Jurong

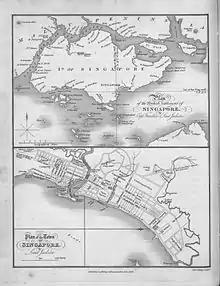
Philip Jackson's Plan of the British Settlement of Singapore. The region that is now Jurong can be seen on the south-western end of the map of mainland Singapore (top).

Although Jurong's geography was documented on a few maps and records following Singapore's founding in 1819, the area only became clearer to the British in an 1828 geographical survey of the island by Lieutenant Philip Jackson. In a map that was drawn after the survey, the lieutenant clearly describes most of Jurong's natural geography with the two rivers of Jurong, Sungei Jurong and Sungei Pandan, marked on the map. He also noted down several islands which have since ceased to exist. Such islands include, Pulau Ayer Chawan, Pulau Butun, Pulau Pese (Pulau Pesek), Pulau Sakra and Pulau Saraya (Pulau Seraya), all of which have since merged to form Jurong Island. Current geographical landmarks such as Pulau Damar Laut and the strait of Selat Sembilan (now Selat Jurong) have also been included on the map.